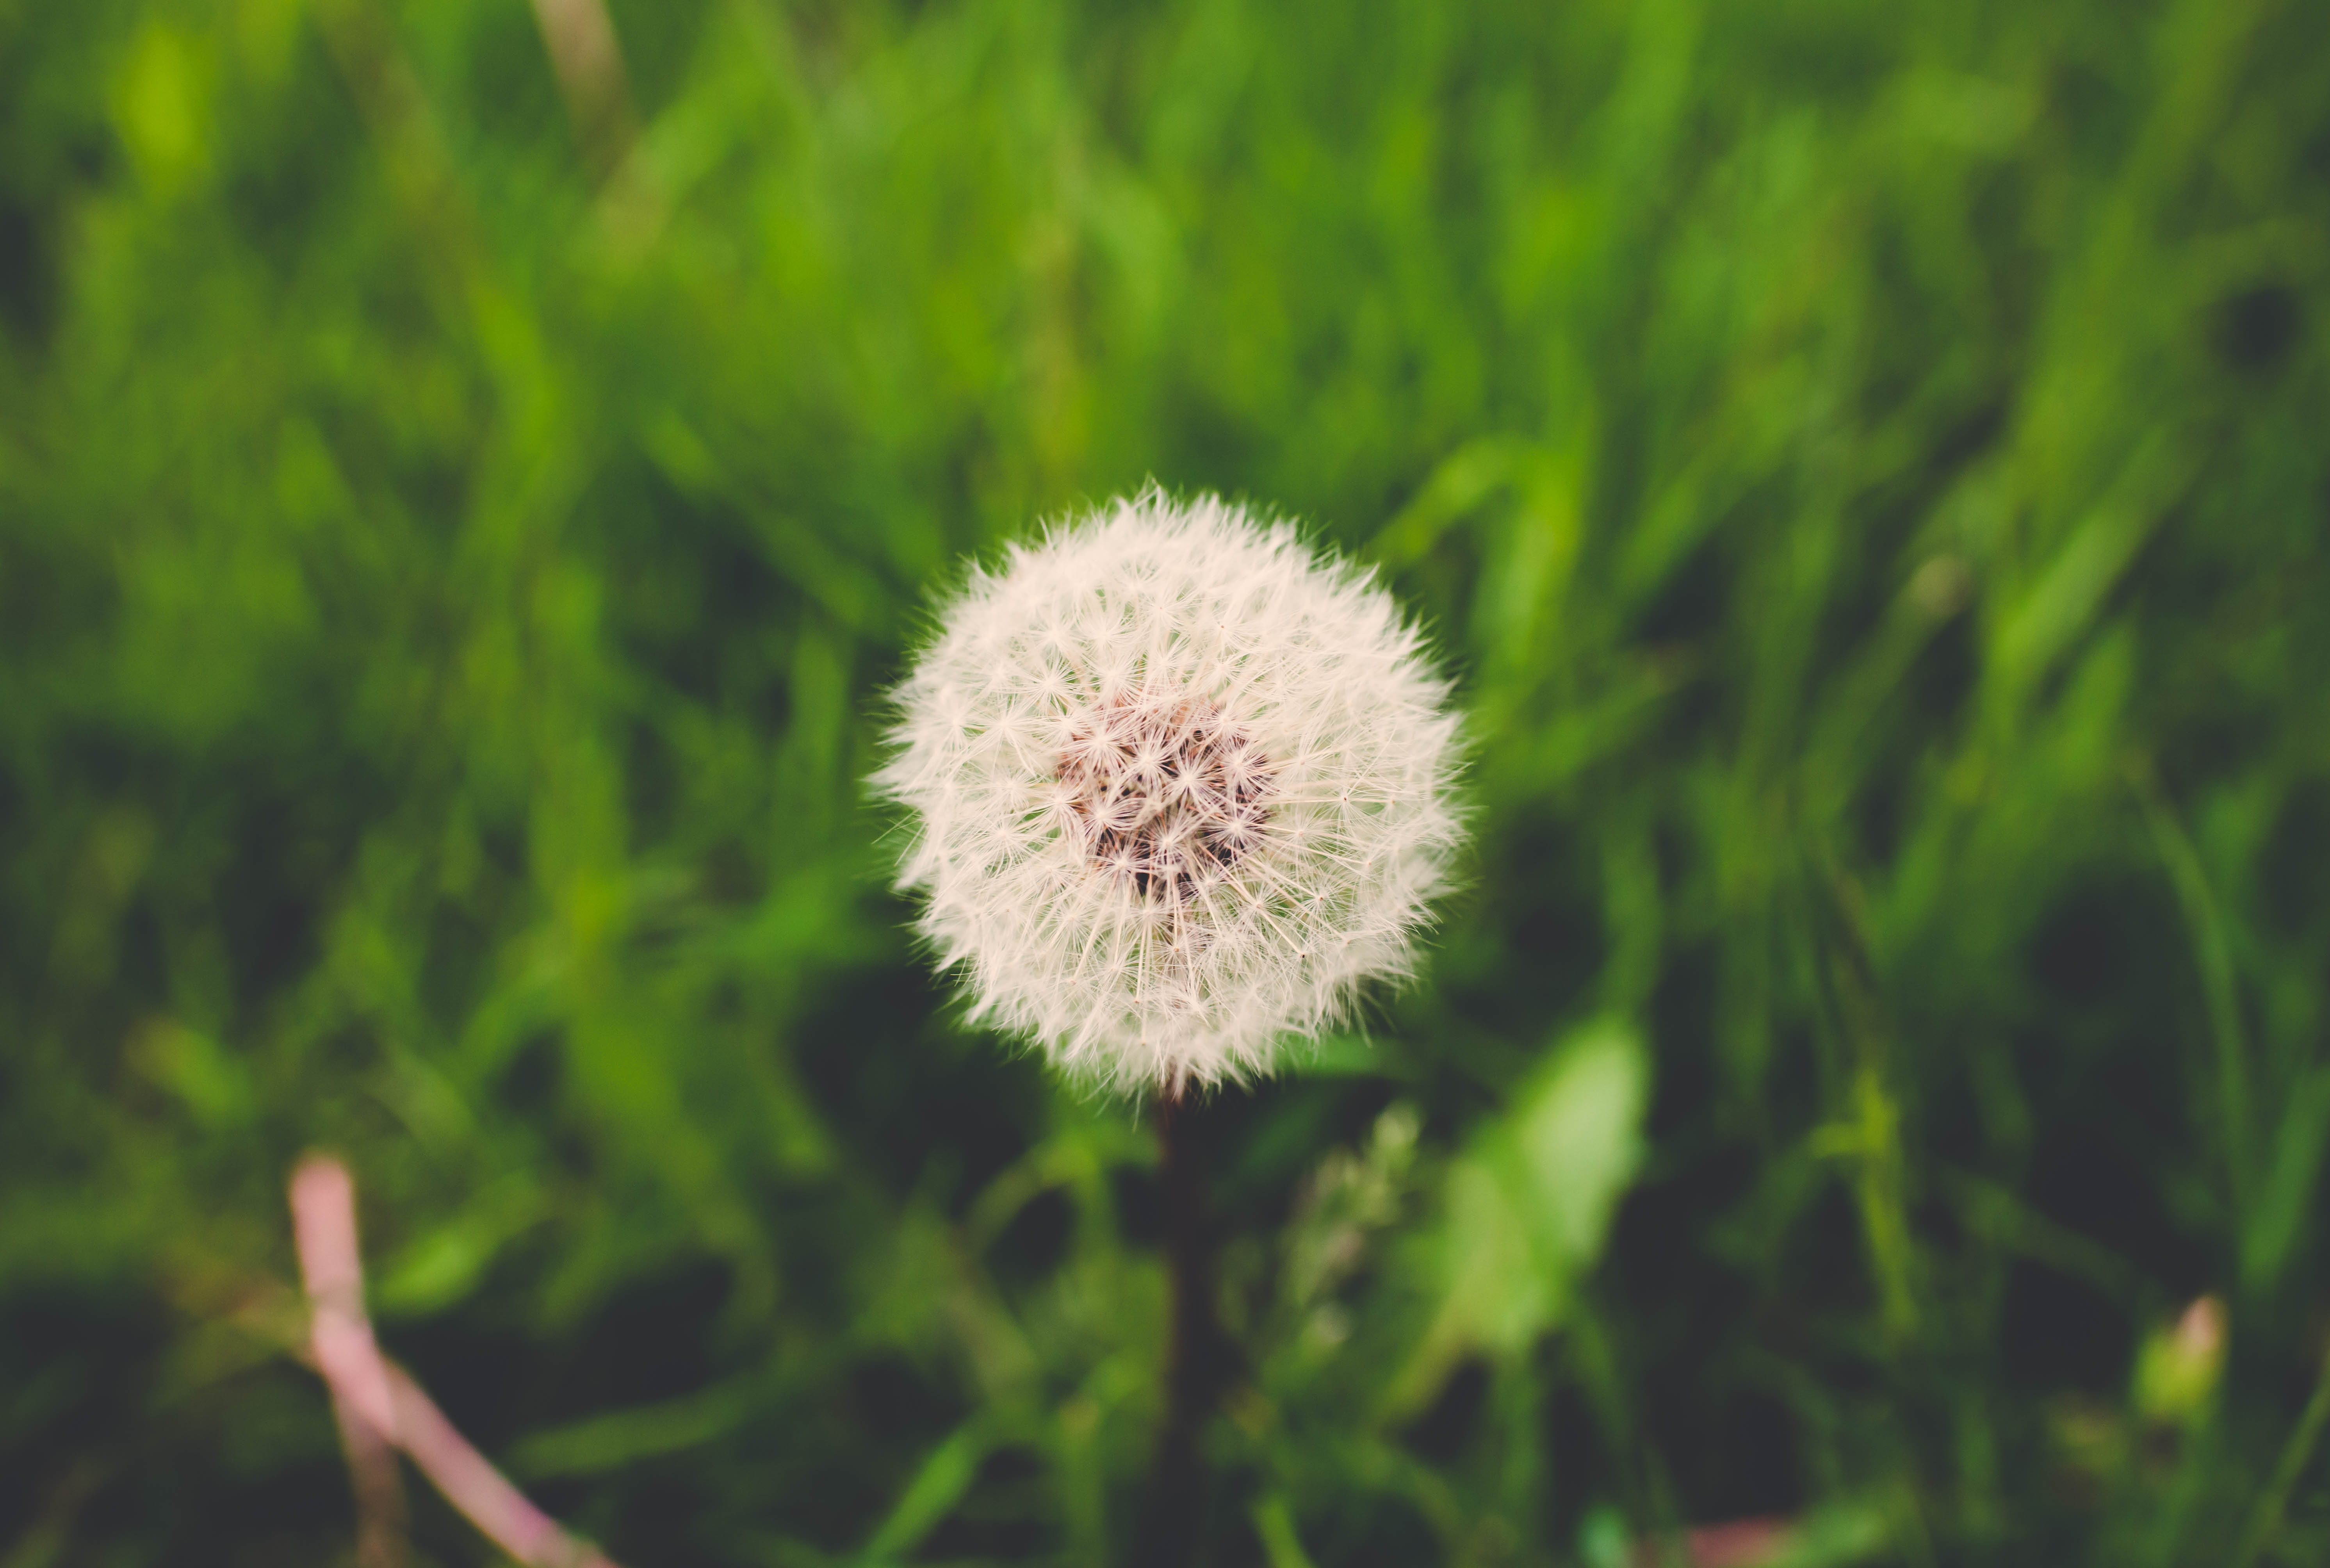
nature, grass, plant, field, photography, meadow, dandelion, prairie, leaf, flower, petal, daisy, green, macro, botany, flora, plants, wildflower, close up, macro photography, flowering plant, daisy family, grass family, plant stem, land plant